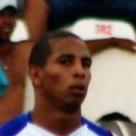
Age: 21